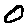
Label: 0